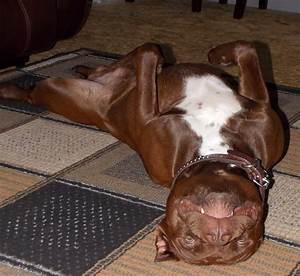
dog